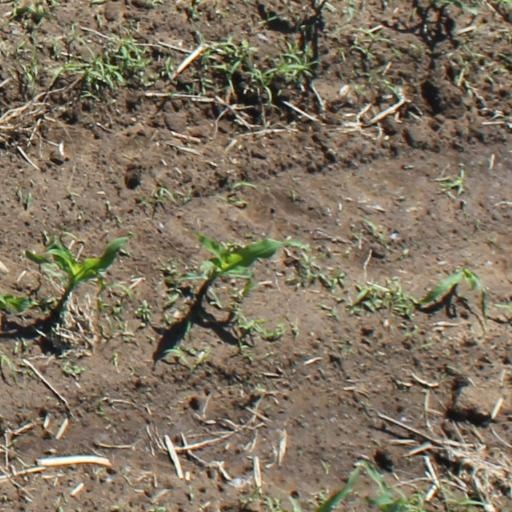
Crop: maize; corn